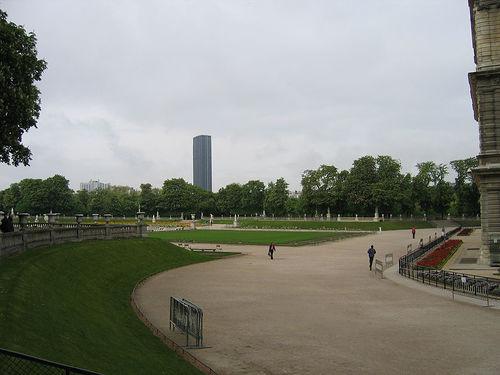
Weather: cloudy or overcast